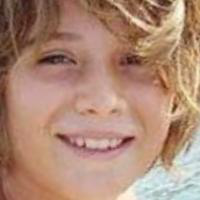
Age group: age 01-10